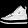
Label: Sneaker